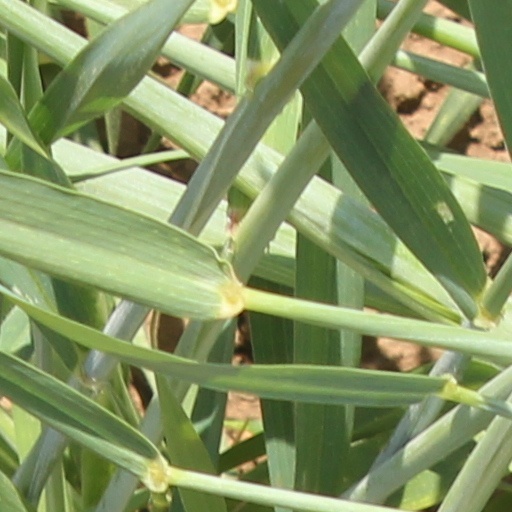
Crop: wheat